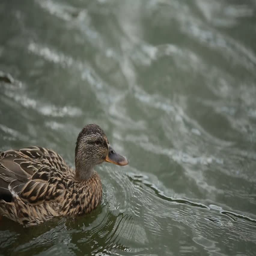
group of wild ducks swimming in the water